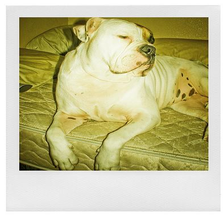
Species: dog
Breed: american bulldog